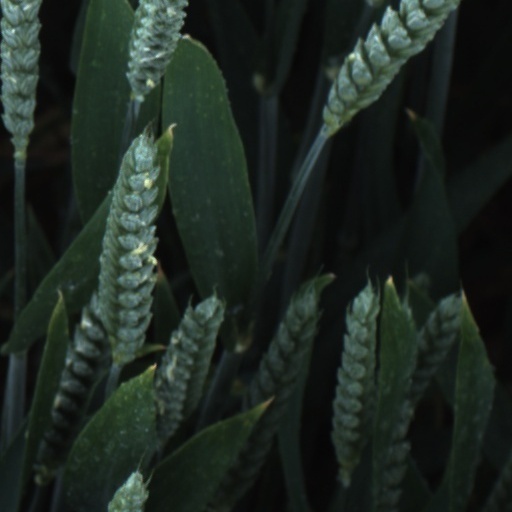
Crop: wheat